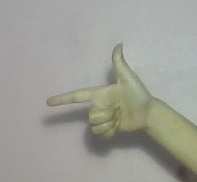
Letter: yaa